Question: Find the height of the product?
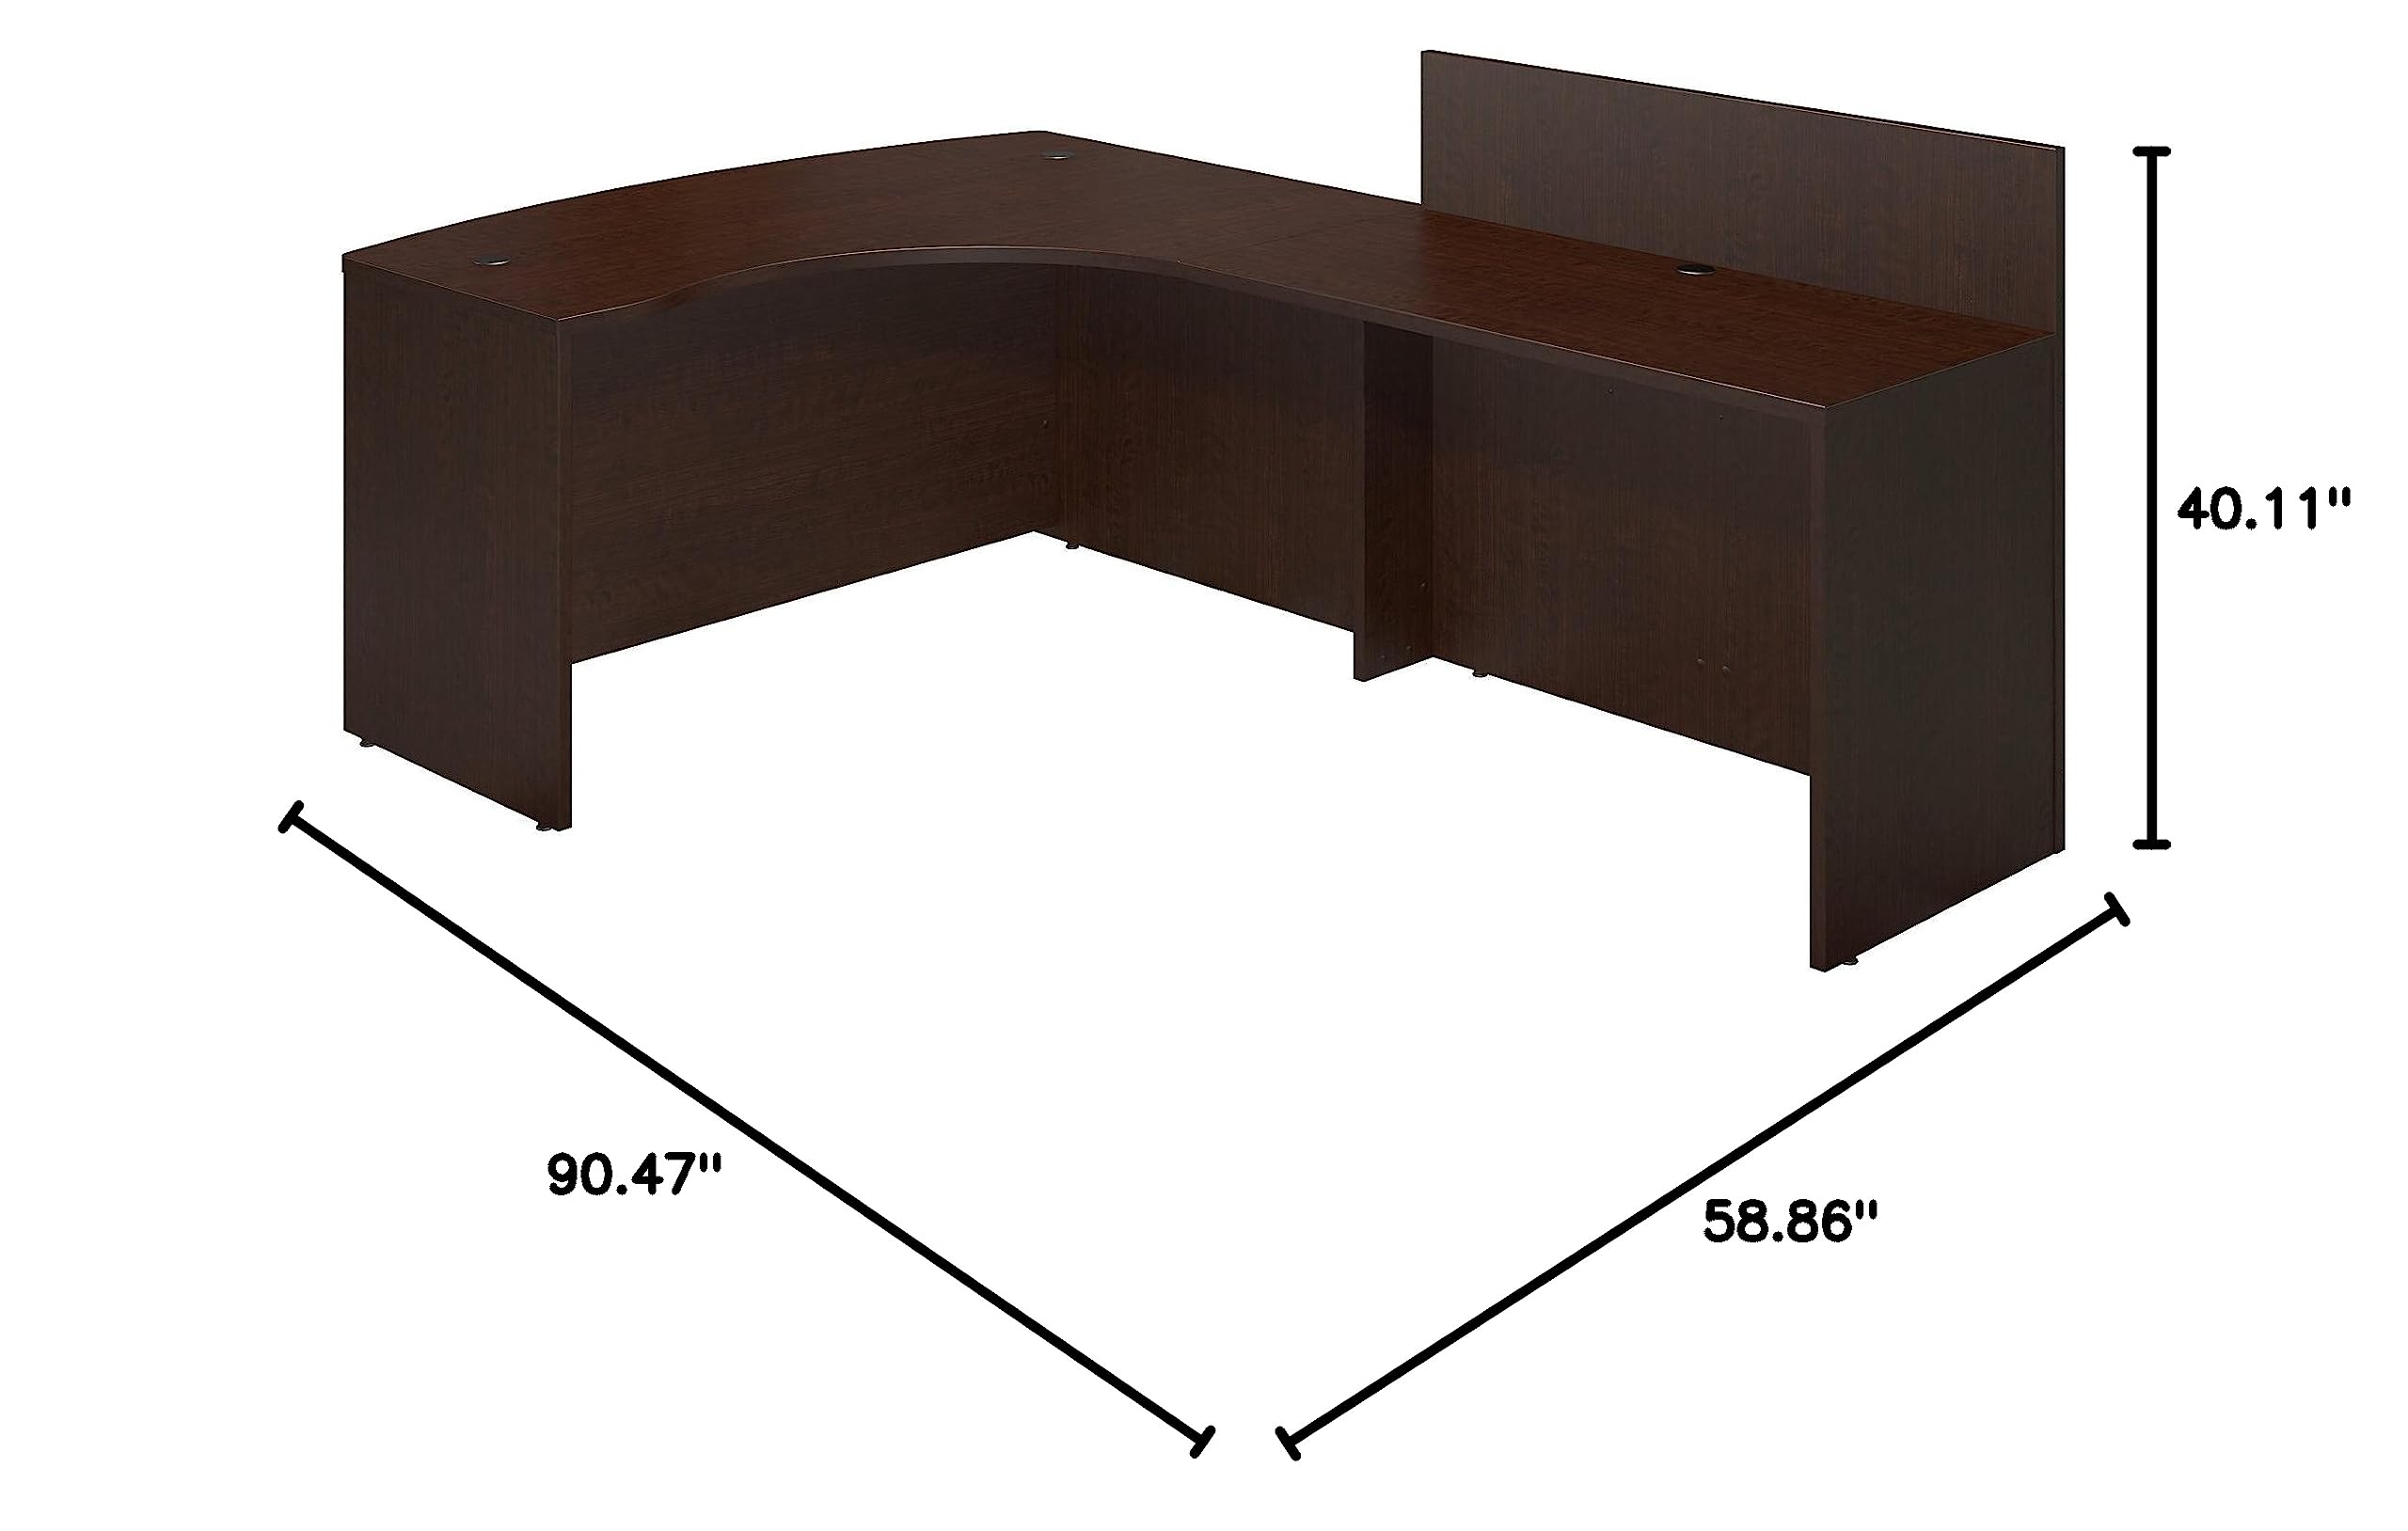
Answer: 40.11 inch